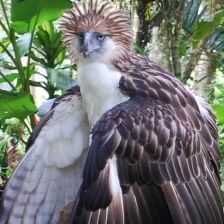
Species: PHILIPPINE EAGLE
Scientific name: PITHECOPHAGA JEFFERYI